Kitchen exhaust cleaning

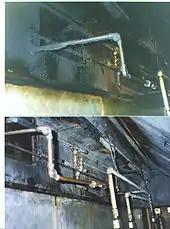
Before and after pictures of commercial kitchen hood in North Bay, Ontario.

Kitchen exhaust cleaning (often referred to as hood cleaning) is the process of removing grease that has accumulated inside the ducts, hoods, fans and vents of exhaust systems of commercial kitchens. Left uncleaned, kitchen exhaust systems eventually accumulate enough grease to become a fire hazard.